FC Bayern Munich in international football

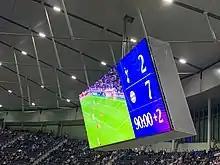
Scoreboard from the Tottenham Hotspur Stadium where Bayern defeated the home side 7–2 in October 2019, one of several dominant performances en route to winning the 2020 UEFA Champions League final, with a 100% record of victories from 11 fixtures

Louis van Gaal became Bayern head coach in summer 2009, spending large sums on forwards Mario Gómez and Arjen Robben, adjusting Schweinsteiger's role and installing youngsters Holger Badstuber and Thomas Müller into the line-up, while allowing players like Podolski and Lúcio to depart. The changes brought not only another domestic double but improvement in the Champions League – another final was reached with the possibility of a historic treble, but the tactics of Jose Mourinho's Inter Milan (featuring Lúcio in defence) proved superior with a 2–0 win in Madrid, and it was the Italian club which claimed a treble of their own.